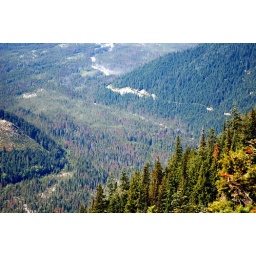
Some of the dead trees at the bottom of the White River canyon appear to be killed by beetles.